Answer in natural language. How many Doorways are visible in the scene? Choose between the following options: 0, 1, 3, 4 or 2
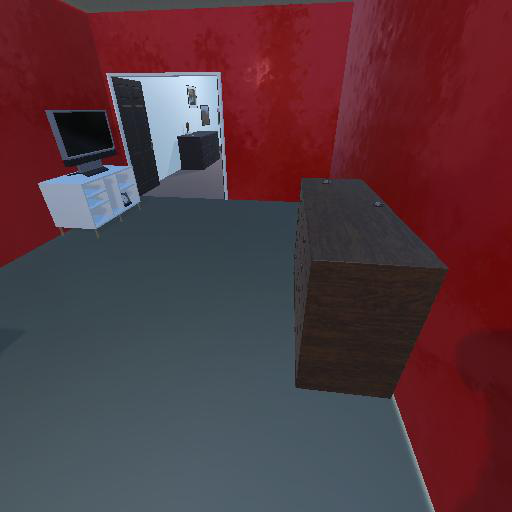
<answer>1</answer>